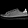
Label: Sneaker